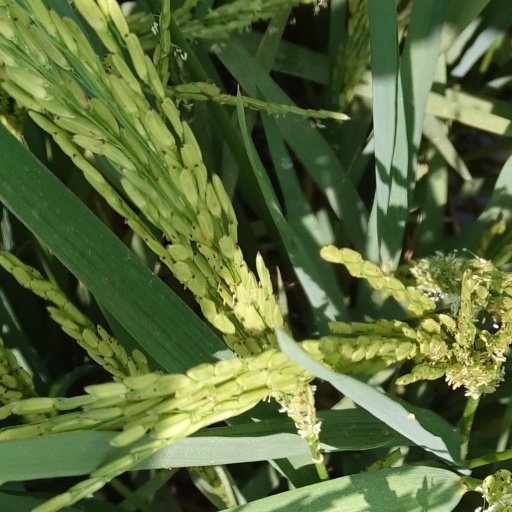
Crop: rice